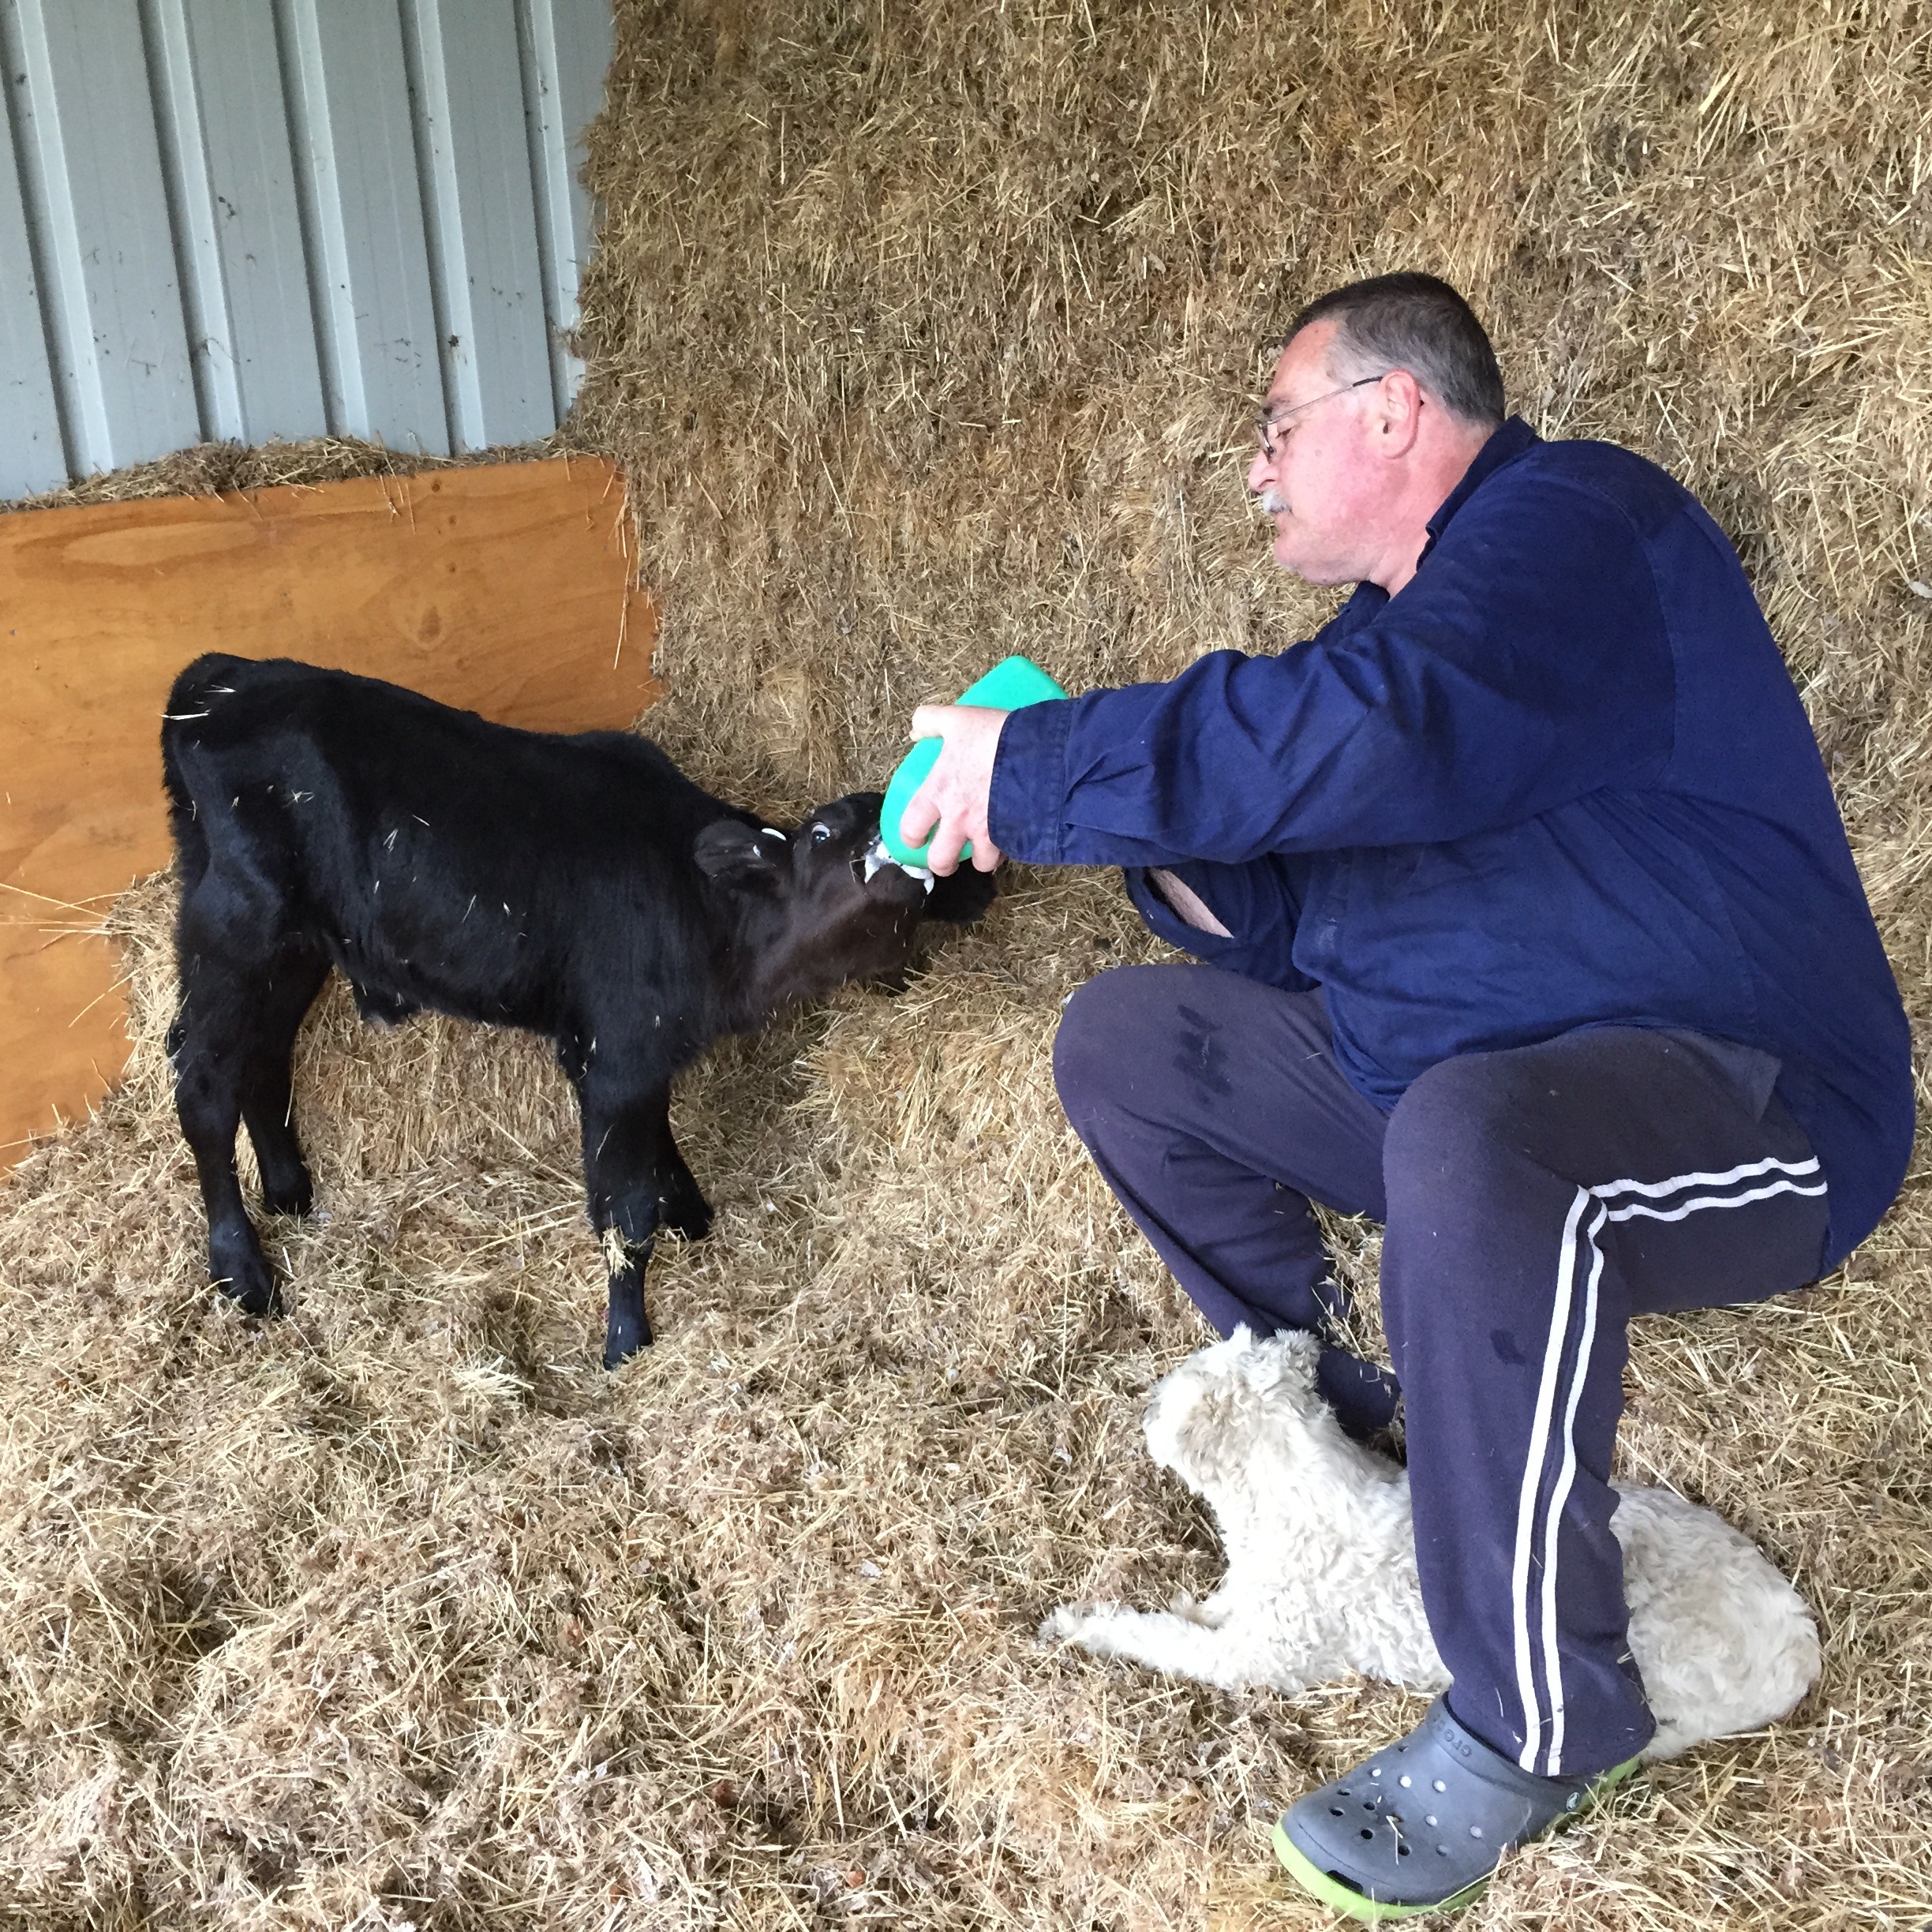
farm, animal, goat, mammal, calf, feeding, goats, feeding calves, baby calf, cattle like mammal